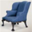
Label: chair